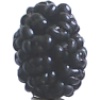
Label: mulberry